James Constable

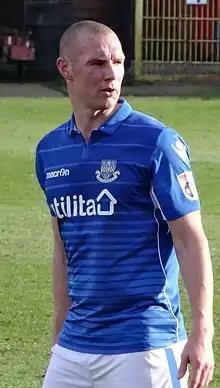
Constable playing for Eastleigh in 2017

James Ashley Constable (born 4 October 1984) is an English former semi-professional footballer and coach who played as a striker. He played in the Football League for Walsall, Shrewsbury Town and Oxford United. He is first-team player liaison manager at Oxford United.